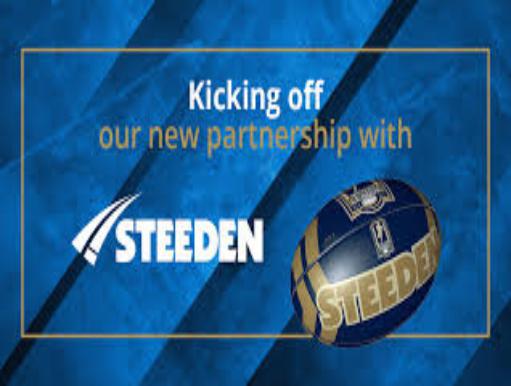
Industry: Sports